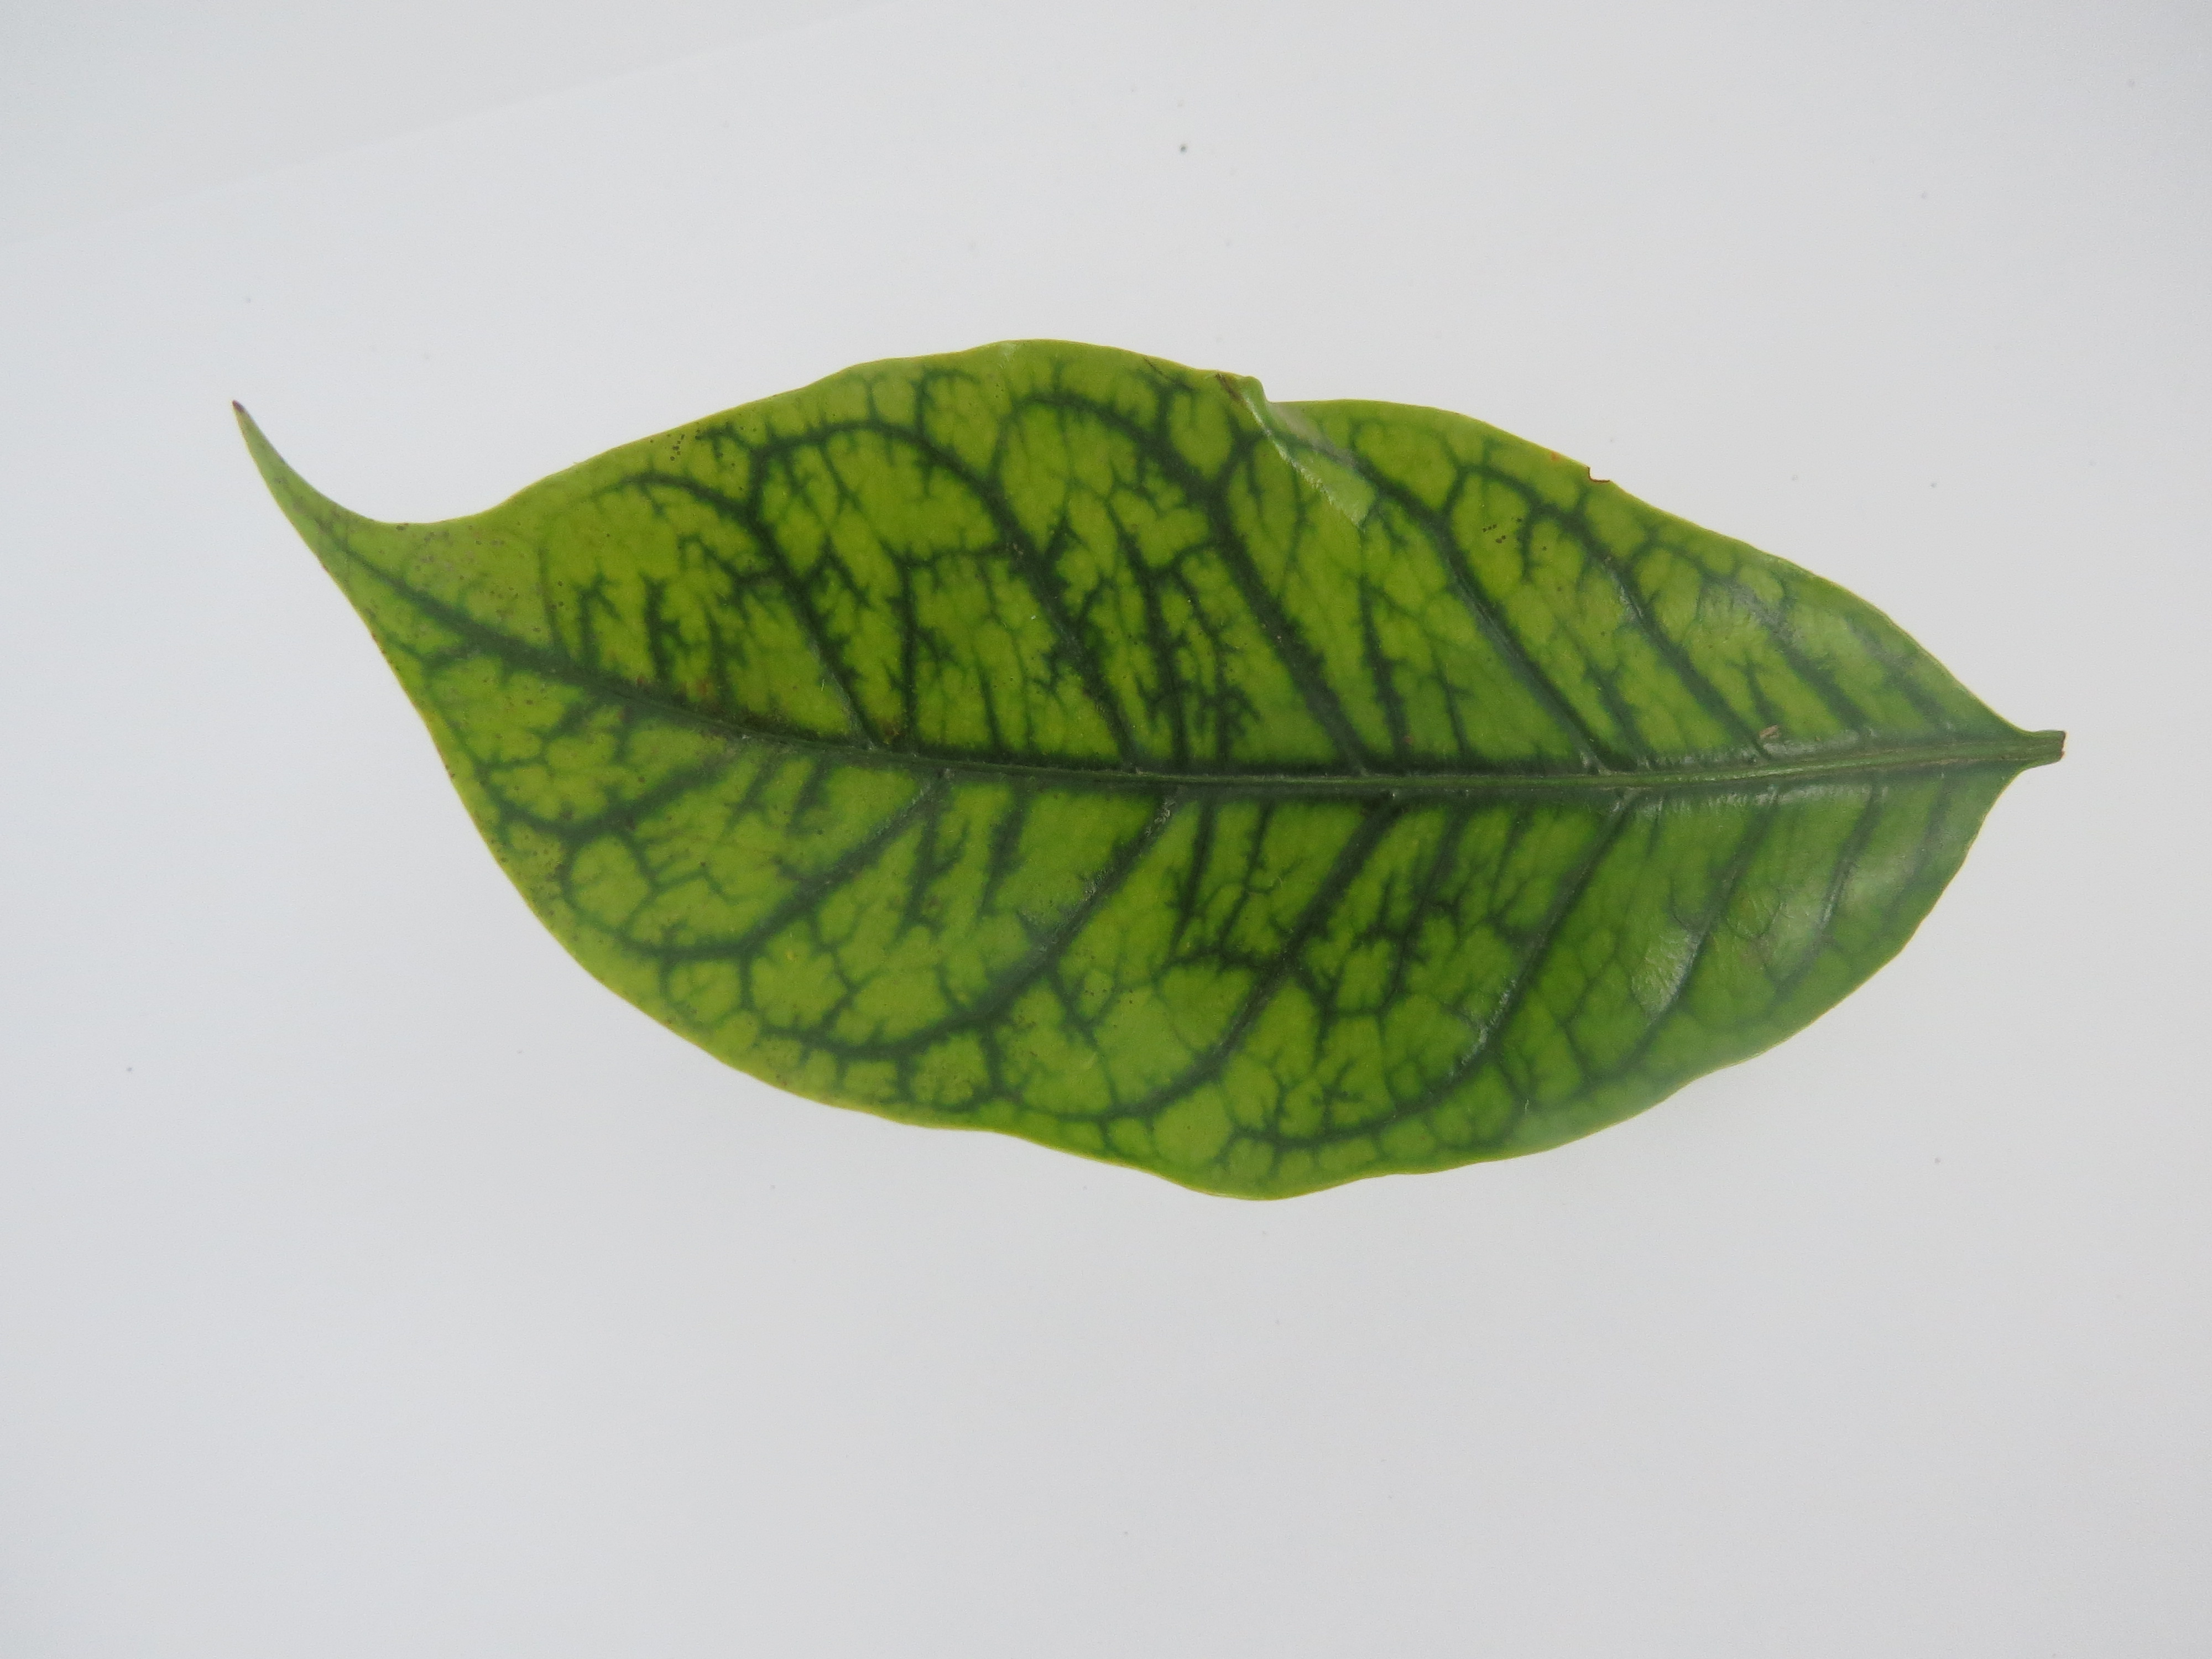
Label: magnesium-Mg